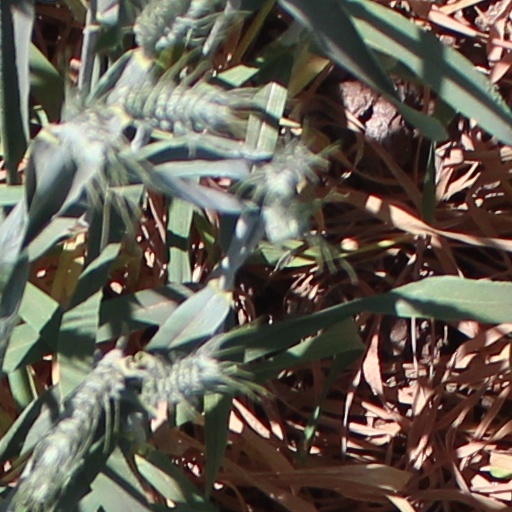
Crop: wheat